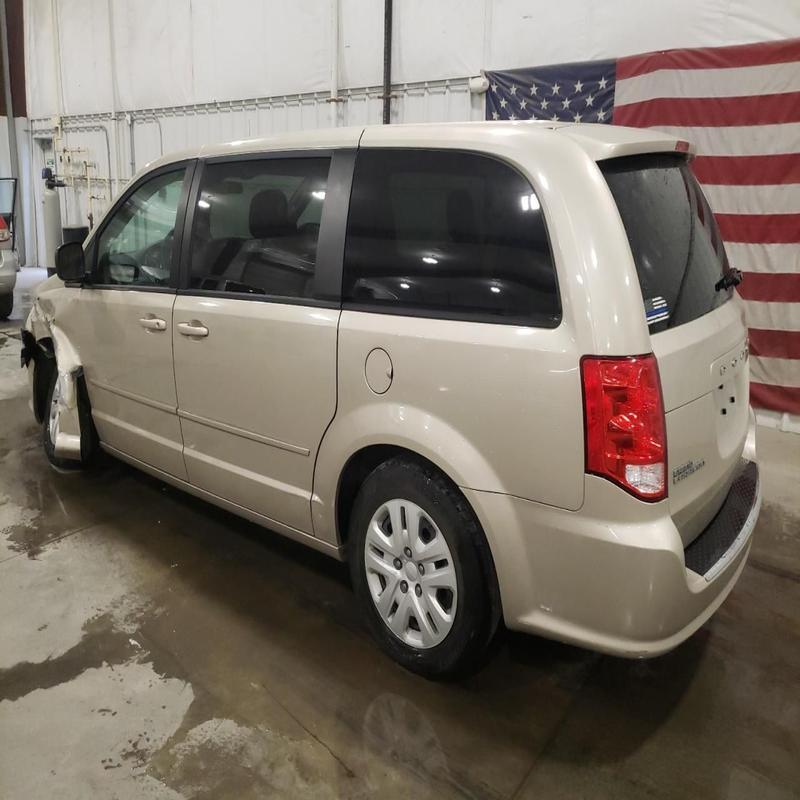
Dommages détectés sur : aile avant gauche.
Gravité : majeur